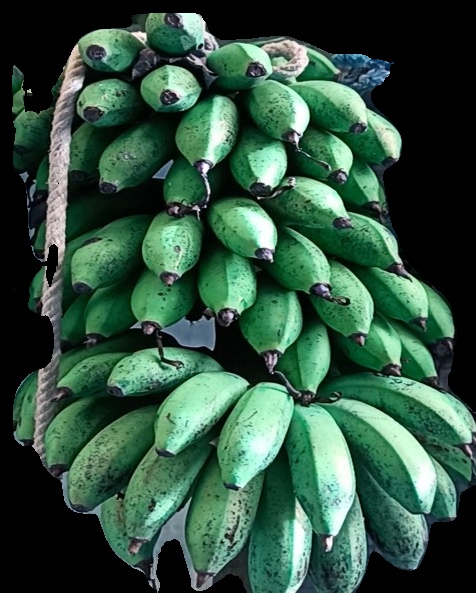
Variety: rasbale
Grade: grade2